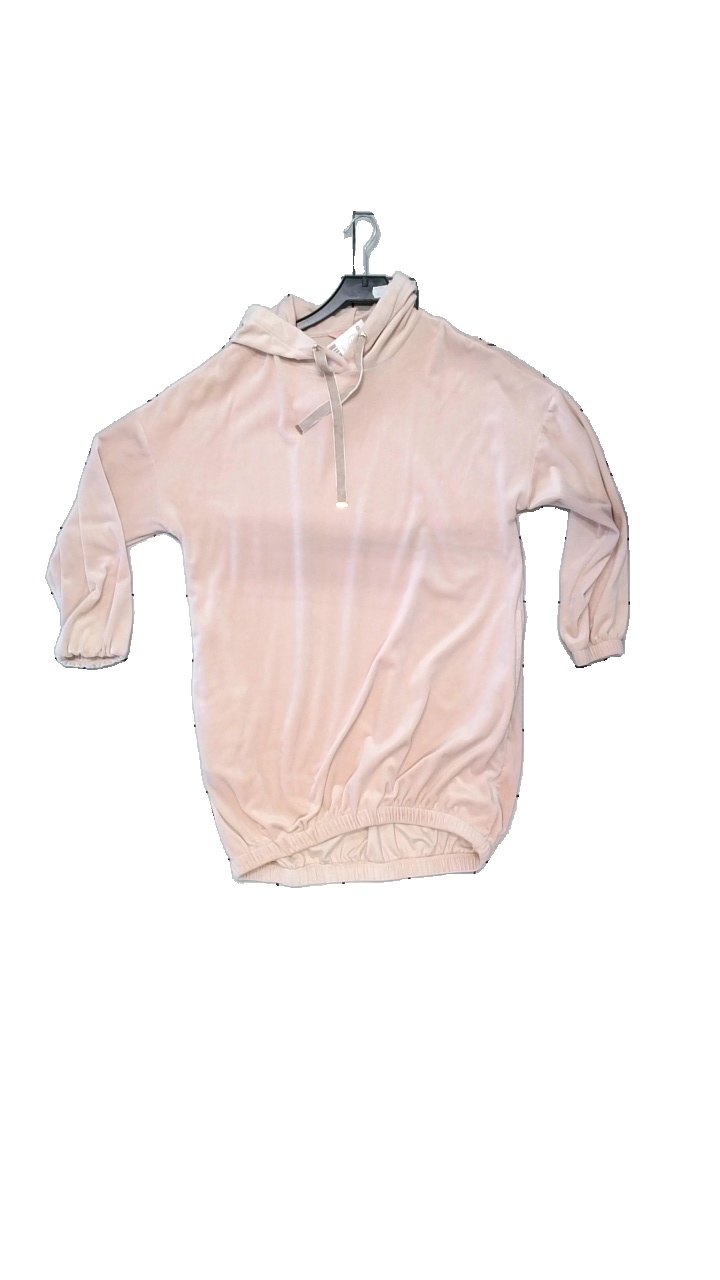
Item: Pajamas (Ladies)
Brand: Hunkemöller
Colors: Pink
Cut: Oversize
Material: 95% polyester, 5% elastane
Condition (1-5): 4
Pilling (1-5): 3
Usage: Reuse
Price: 100-150